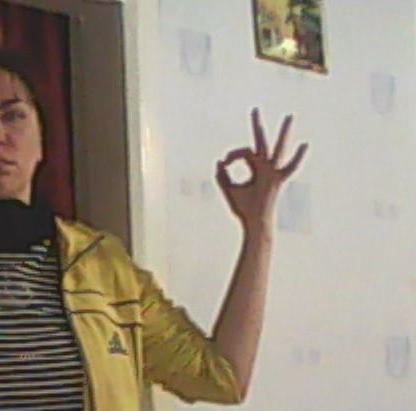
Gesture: ok